Neuenfelder Maschinenfabrik

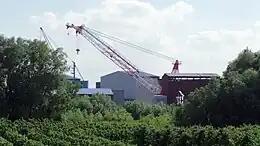
NMF Crane

The Neuenfelder Maschinenfabrik (NMF) is a German company for ship cranes in Neuenfelde, Cranz, Germany.